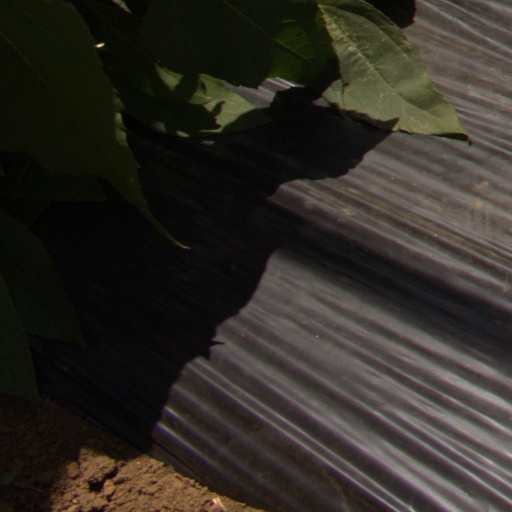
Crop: Jerusalem artichoke